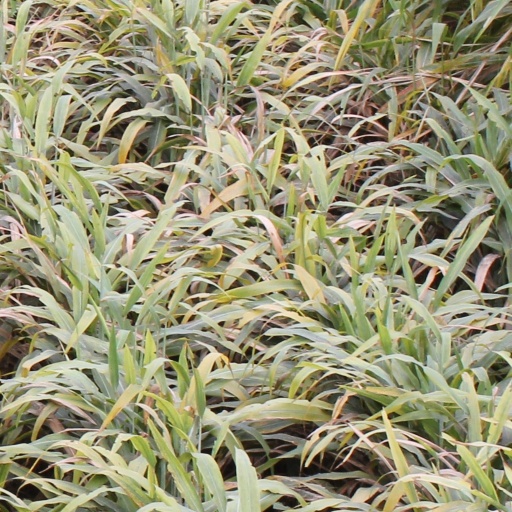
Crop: sorghum